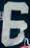
Number: 6